Robert Molimard

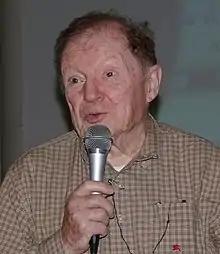
Molimard in 2007

Robert Molimard (16 December 1927 – 9 January 2020) was a French doctor and professor at Paris-Sud University. He was a pioneer in tobacco research in France. He was however criticized for hiding some of his links with the tobacco industry.